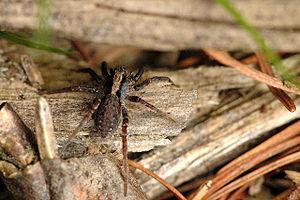
Pardosa lugubris, l'araignée-loup, est une espèce d'araignées aranéomorphes de la famille des Lycosidae.